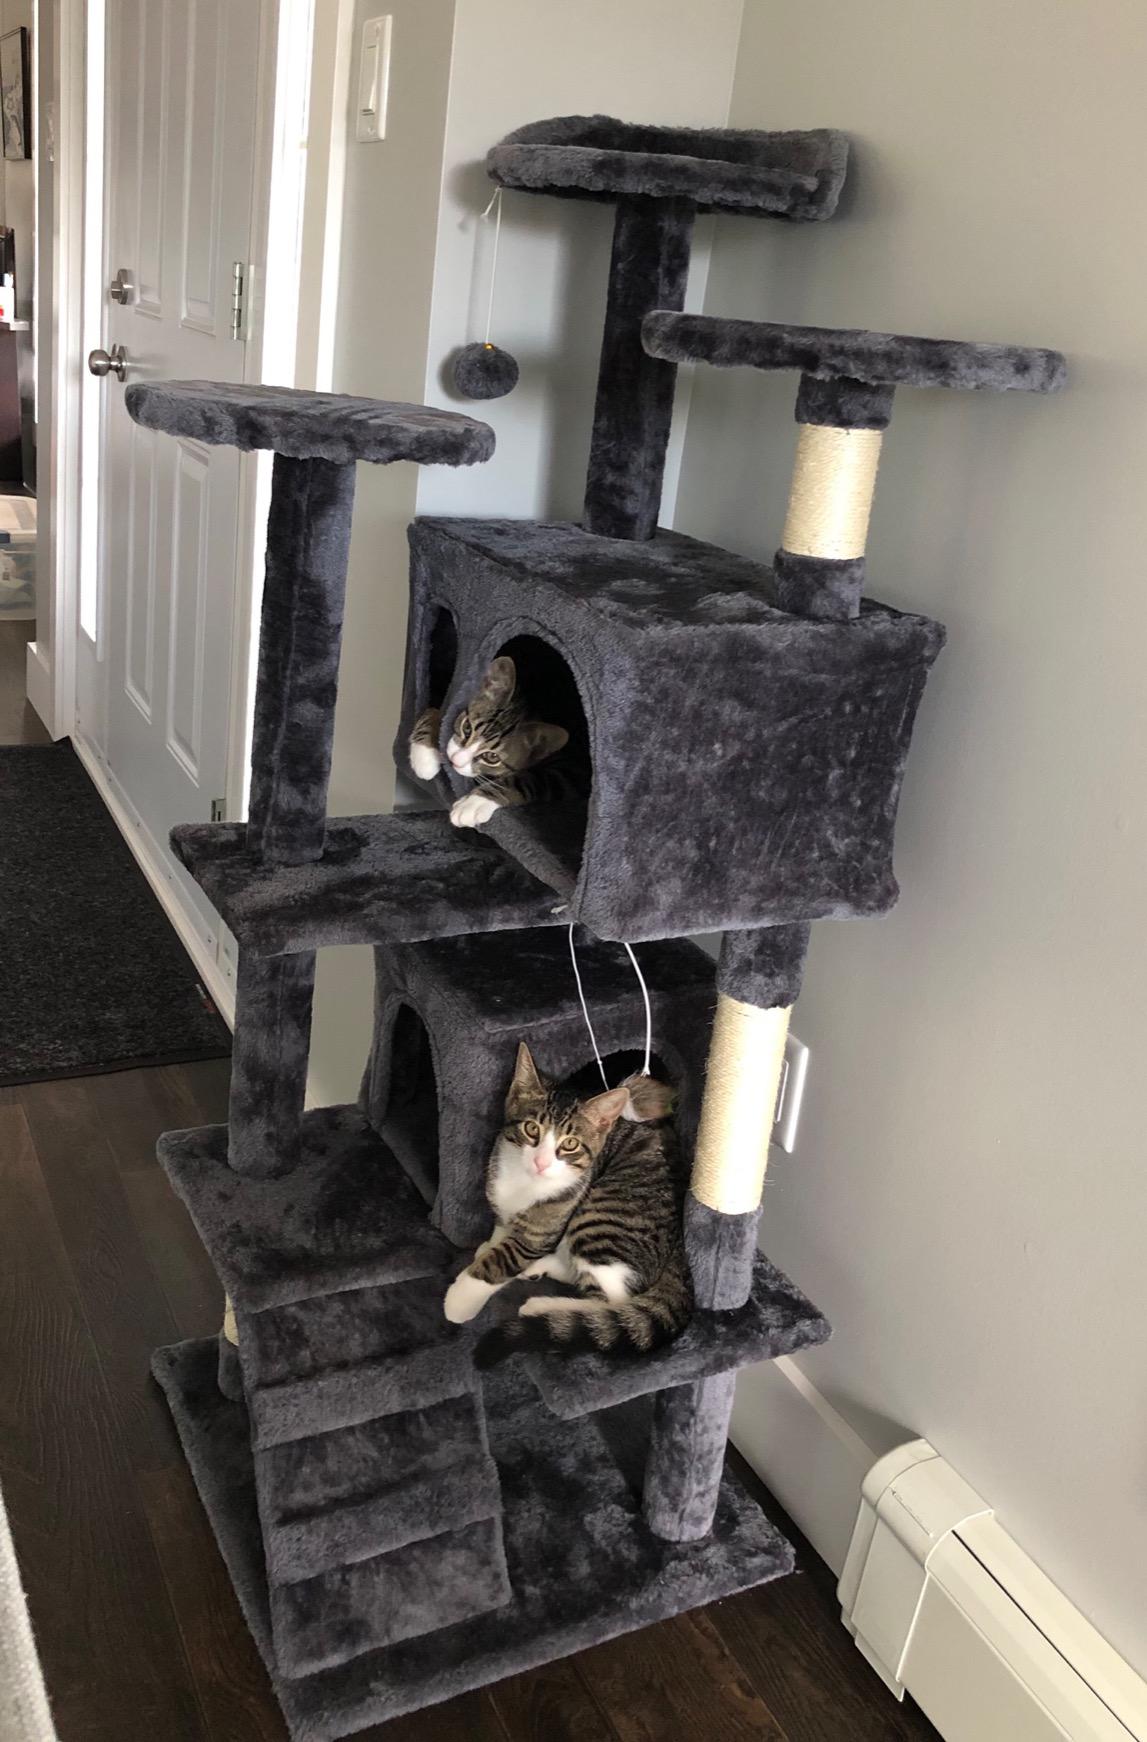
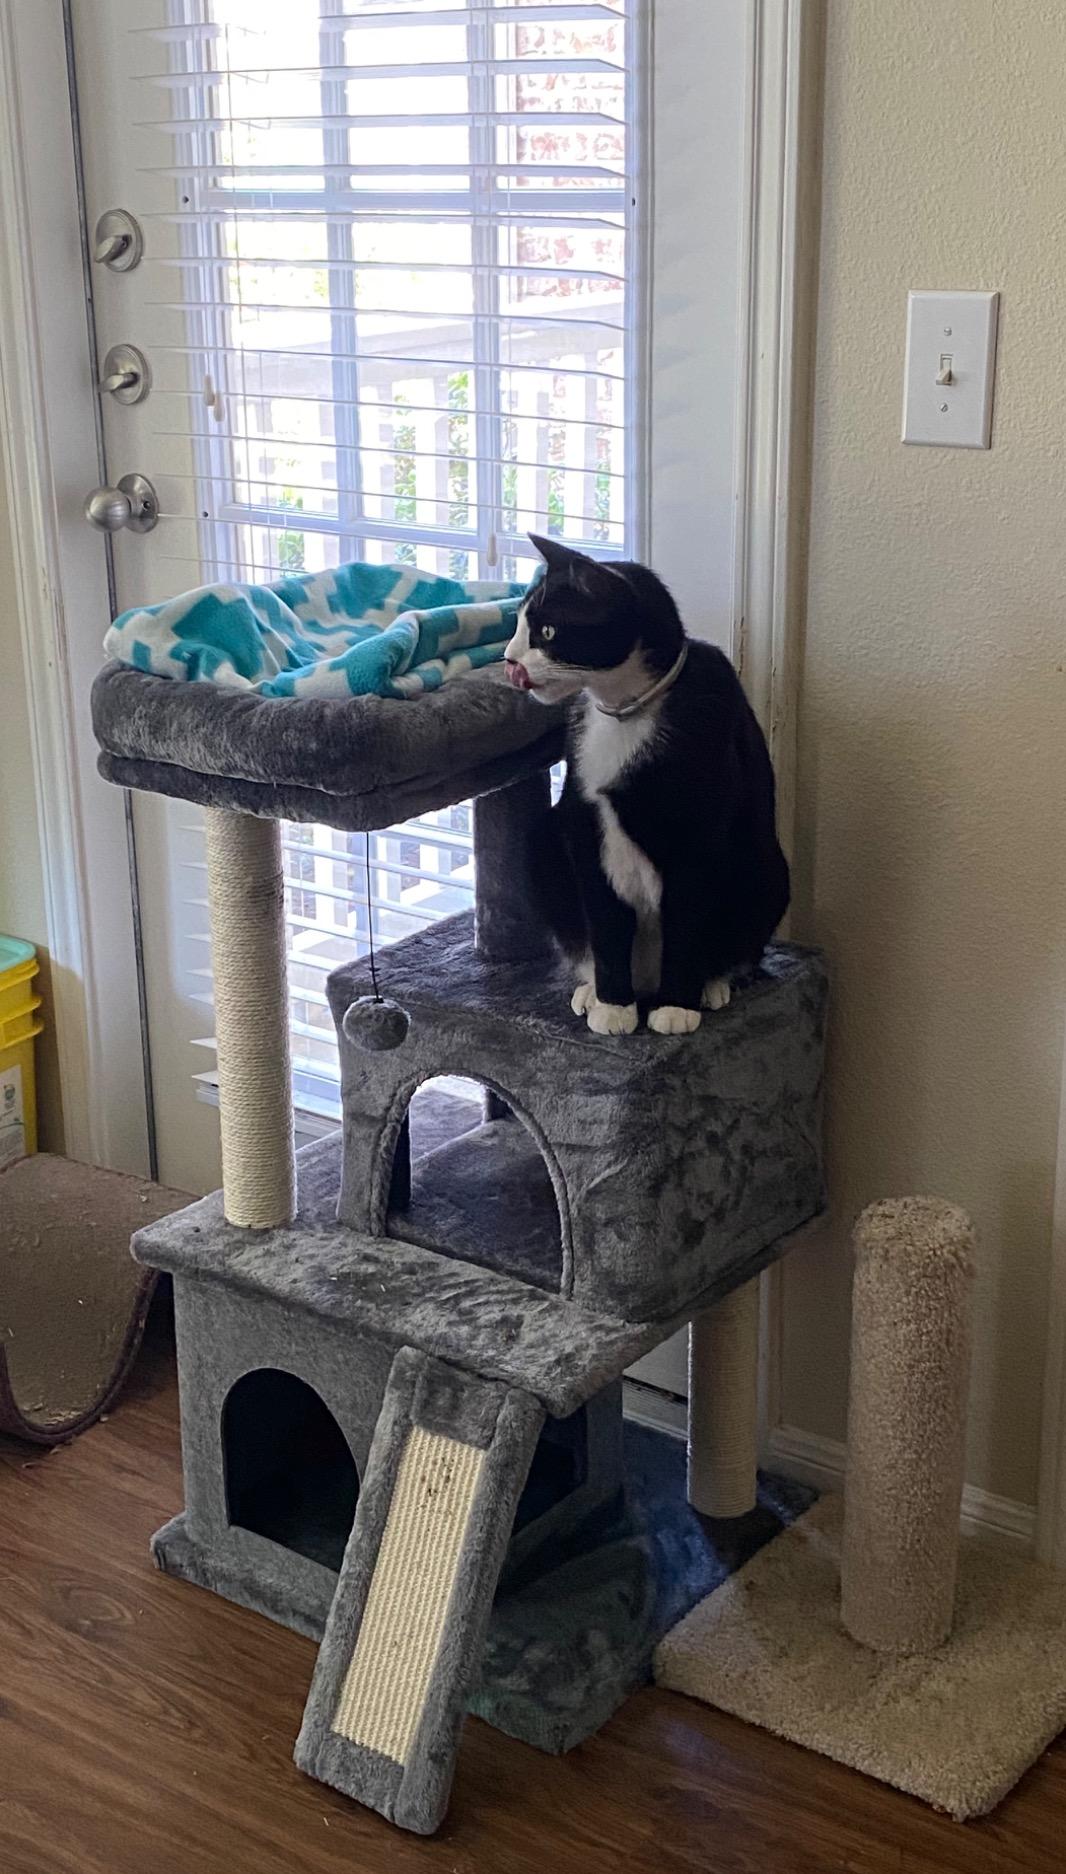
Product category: items_cat tree
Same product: no